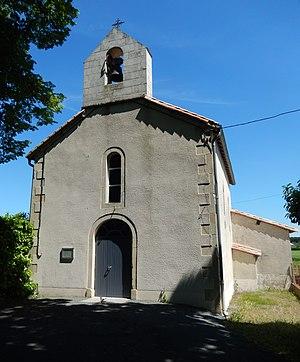
La chapelle Notre-Dame de Villemain, dans les Deux-Sèvres. Elle fut bâtie au dix-neuvième siècle.
Villemain est une commune du Centre-Ouest de la France située dans le département des Deux-Sèvres en région Nouvelle-Aquitaine.